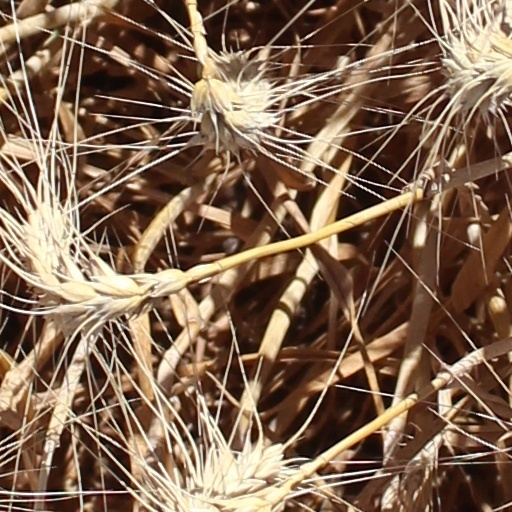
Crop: wheat